Culture of Kraków

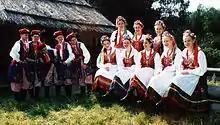
Folk dancers in traditional costumes from Kraków (regarded as Polish national costumes)

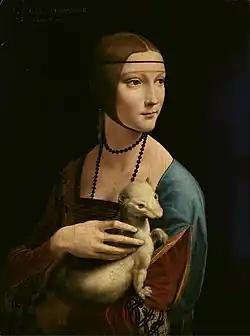
"Lady with an Ermine", by Leonardo da Vinci

Kraków has 28 museums as well as a number of art collections and public art galleries. They are separated into the National and City museums: